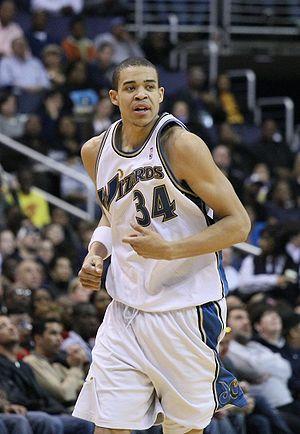
Javale McGee est un joueur américain de basket-ball né le 19 janvier 1988 à Flint, dans le Michigan. McGee mesure 2,13 m et évolue au poste de pivot.